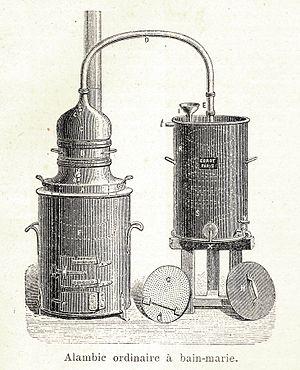
Alambic . Image provenant du ""Dictionnaire encyclopédique de l'épicerie et des industries annexes"" par Albert Seigneurie, édité par ""L'Épicier"" en 1904, page 33.